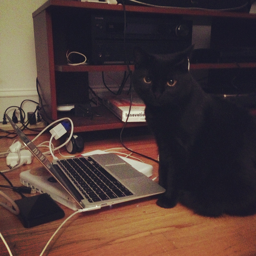
A black cat sitting in front of an Apple laptop.
a cat sits in front of a laptop on a wooden floor
A cat sits on the floor next to a laptop.
 Cat sitting on floor with a laptop computer.
cat sitting upright near a laptop on the floor